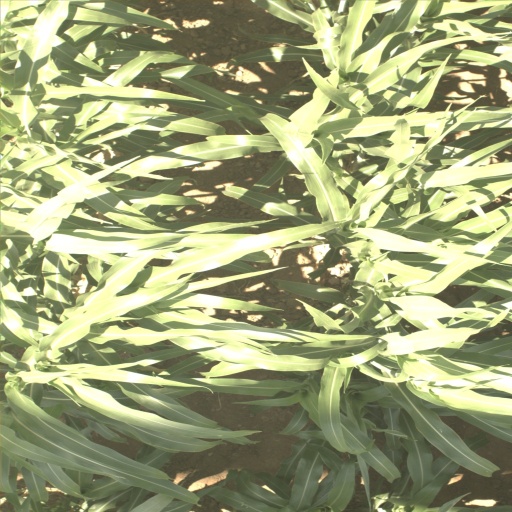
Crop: sorghum